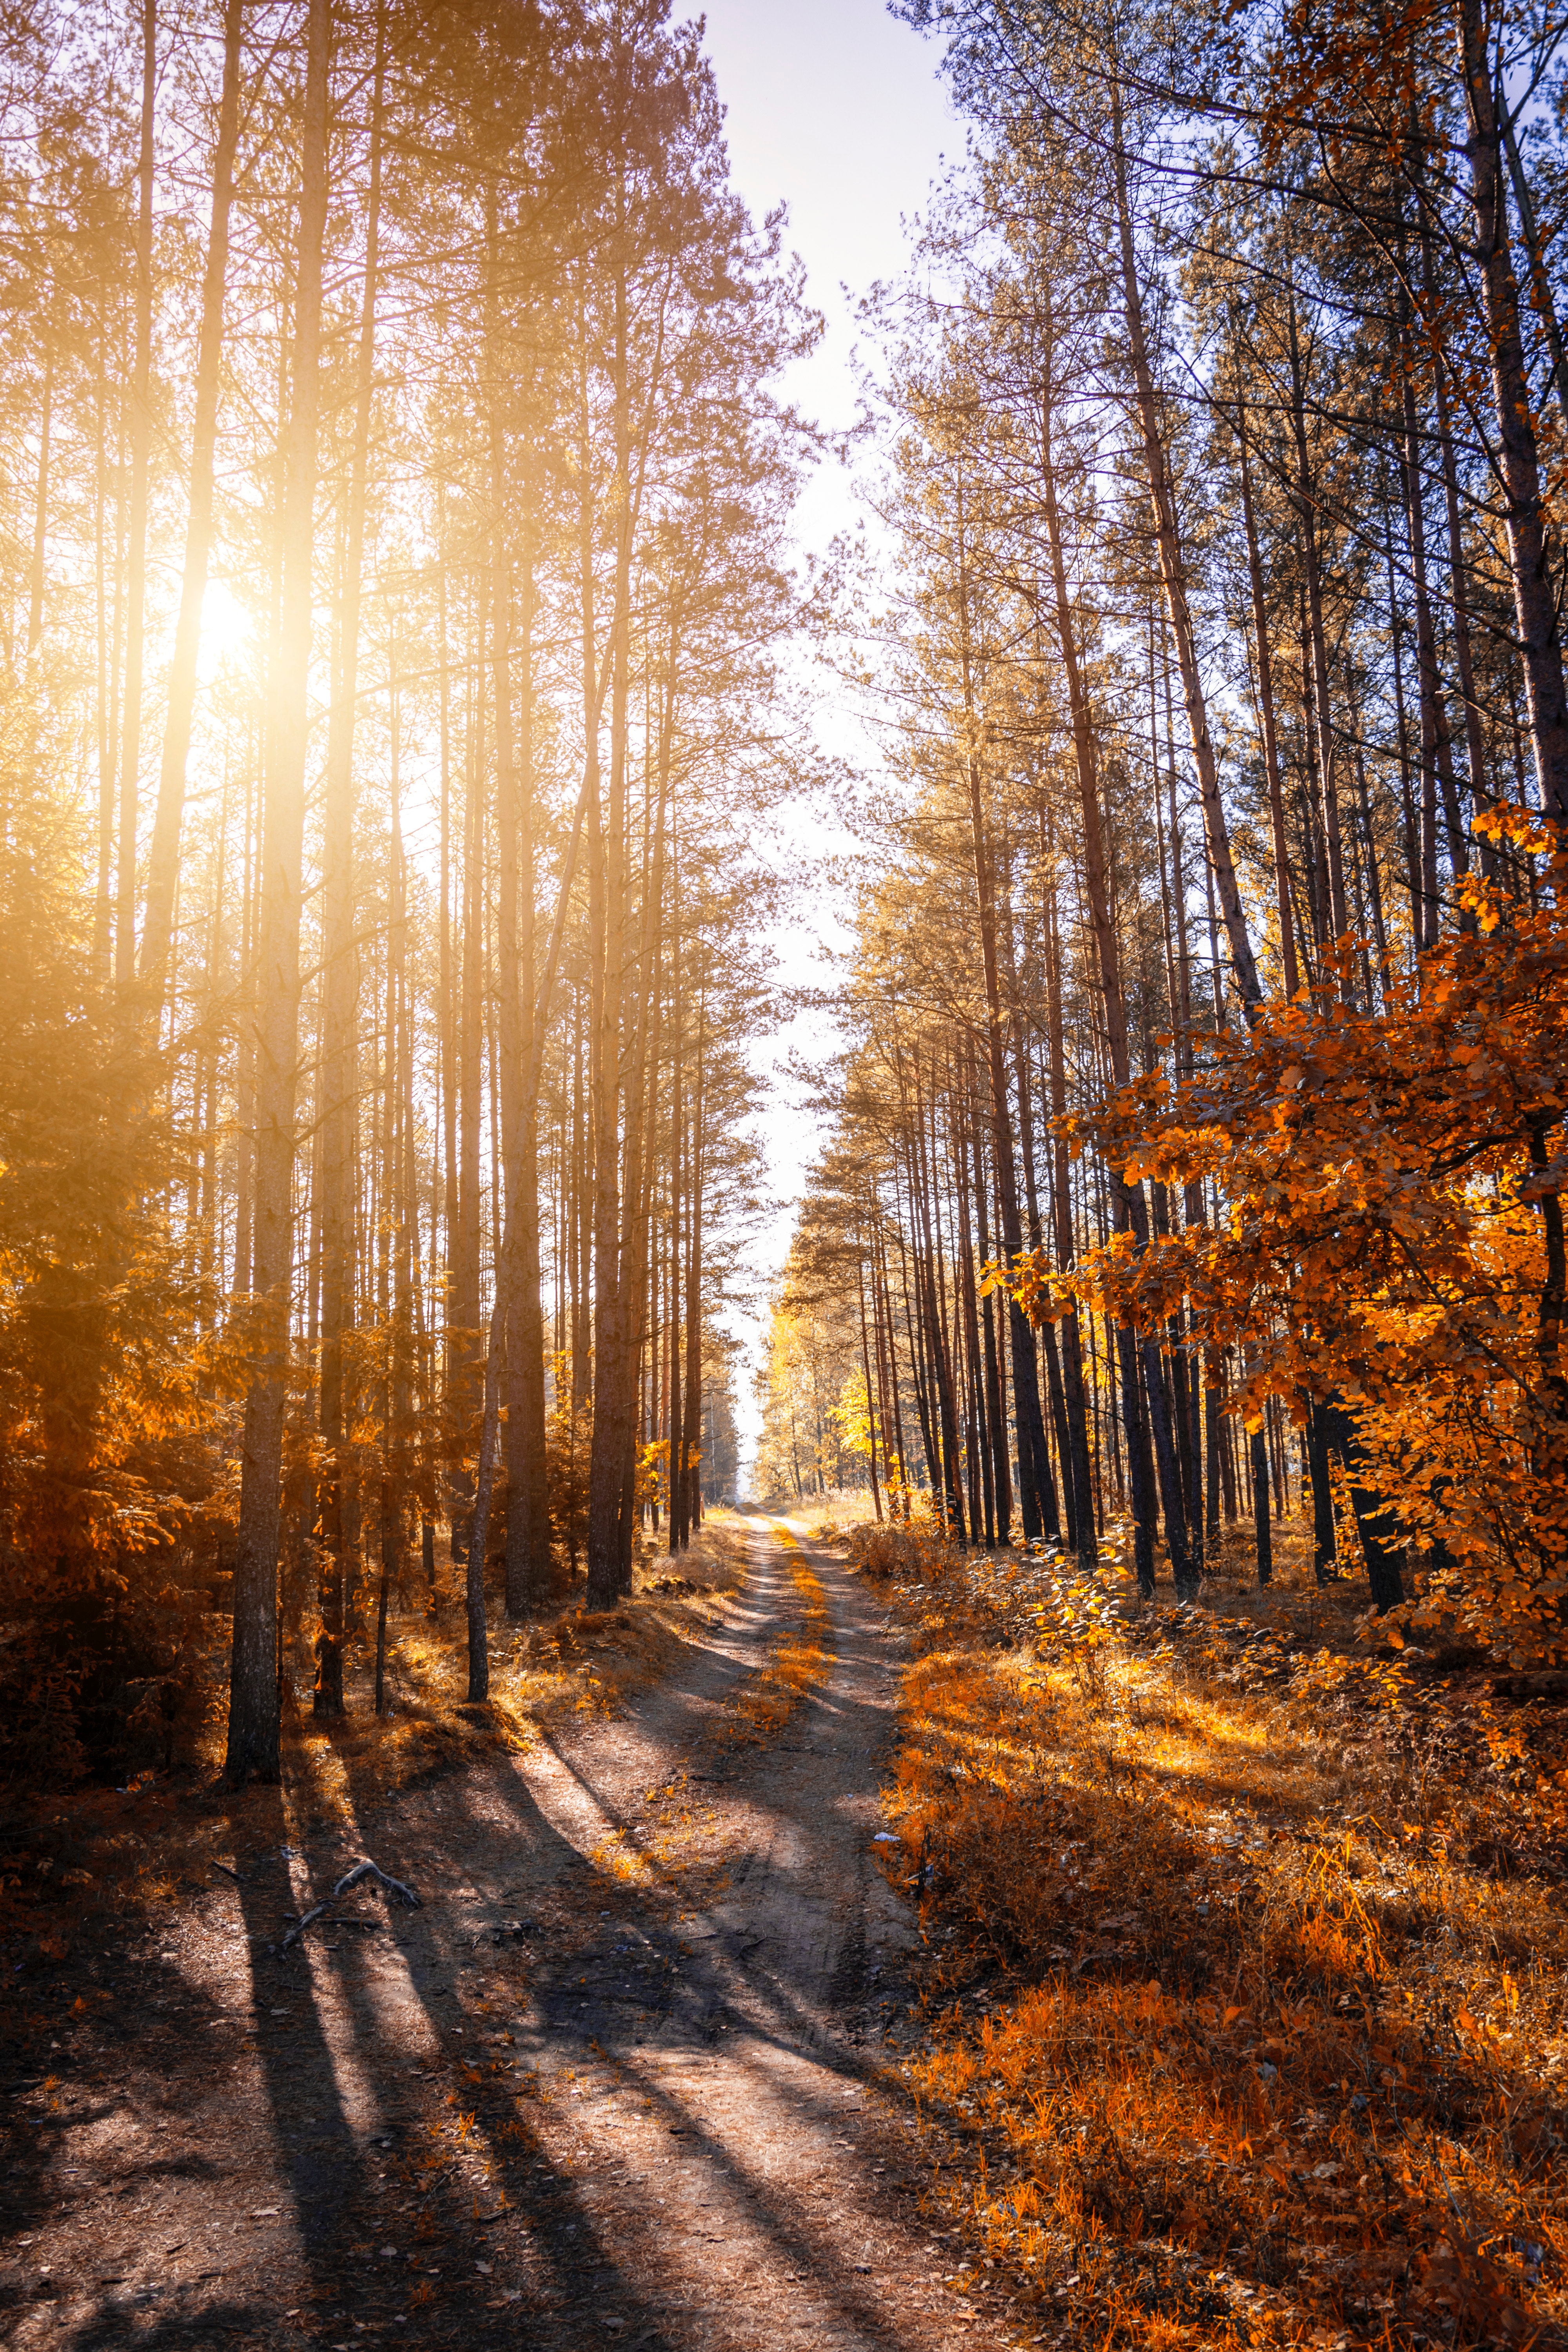
nature, path, woodland, forest, tree, ecosystem, wilderness, autumn, sky, grove, sunlight, deciduous, morning, leaf, winter, branch, temperate broadleaf and mixed forest, larch, temperate coniferous forest, spruce fir forest, atmosphere, evening, biome, landscape, old growth forest, computer wallpaper, trunk, birch, state park, trail